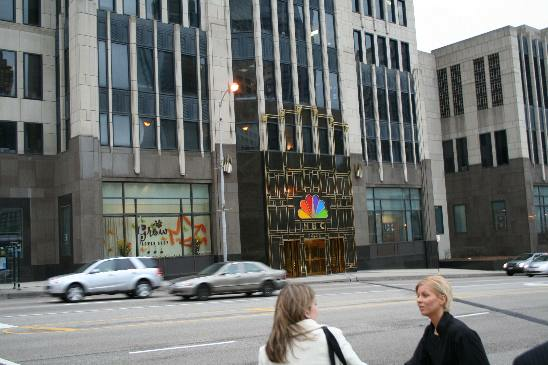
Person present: Yes